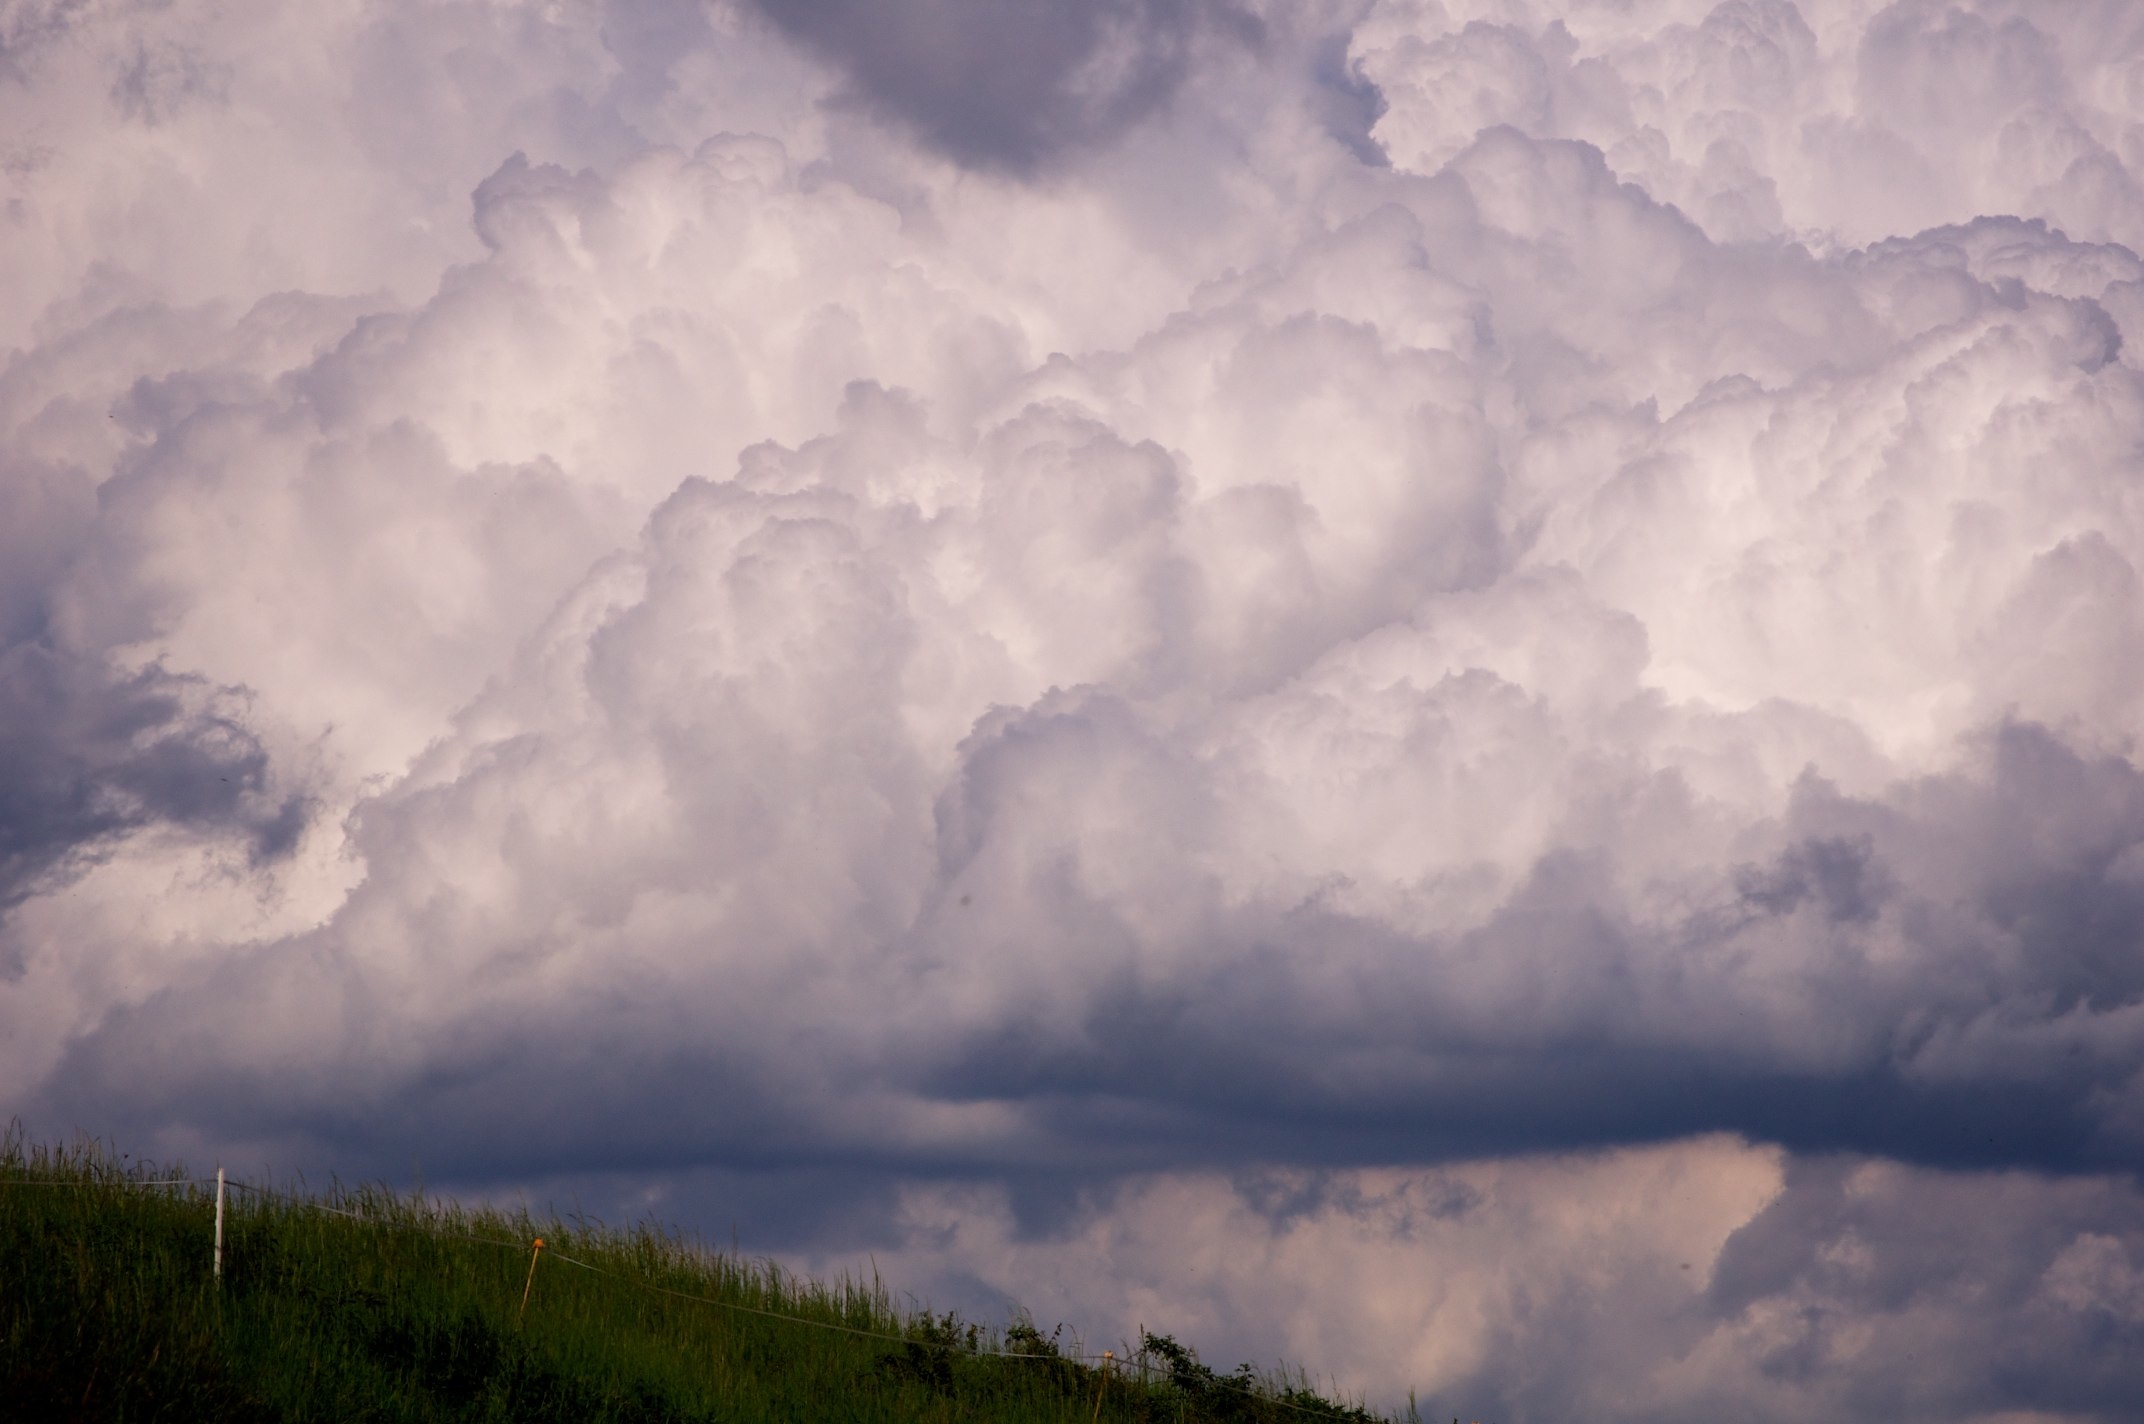
cloud, sky, atmosphere, weather, storm, cumulus, thunder, thunderstorm, meteorological phenomenon, atmospheric phenomenon